Brazilian cacao cycle

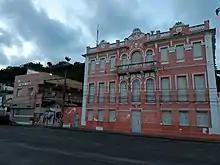
Colonel Berbert's palace, currently occupied by Colégio Impacto

The writer Jorge Amado was the main narrator of literature from the cacao area, the backdrop of the author's childhood. With his works "Cacau" (1932), "Terras do Sem-Fim" (1942), "São Jorge dos Ilhéus" (1944), and "Gabriela", "Cravo e Canela" (1958), which focused mainly on the power struggles of the "cacao colonels" and on cacao as the source of dramas, of an entire cultural imaginary, and an unjust and violent social context, Amado was responsible for introducing the theme of the cacao cycle (boom) into Brazilian regionalist literature in prose and poetry. Jorge Medauar, Telmo Padilha, Florisvaldo Matos, Plínio Aguiar, Cyro de Mattos, Adonias Filho, and others also worked with this theme in varied approaches.